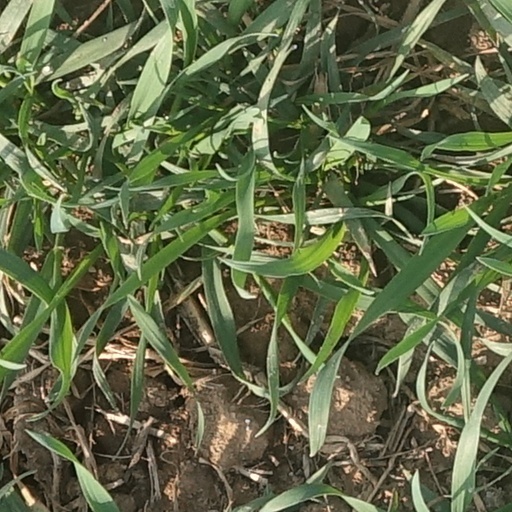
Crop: wheat